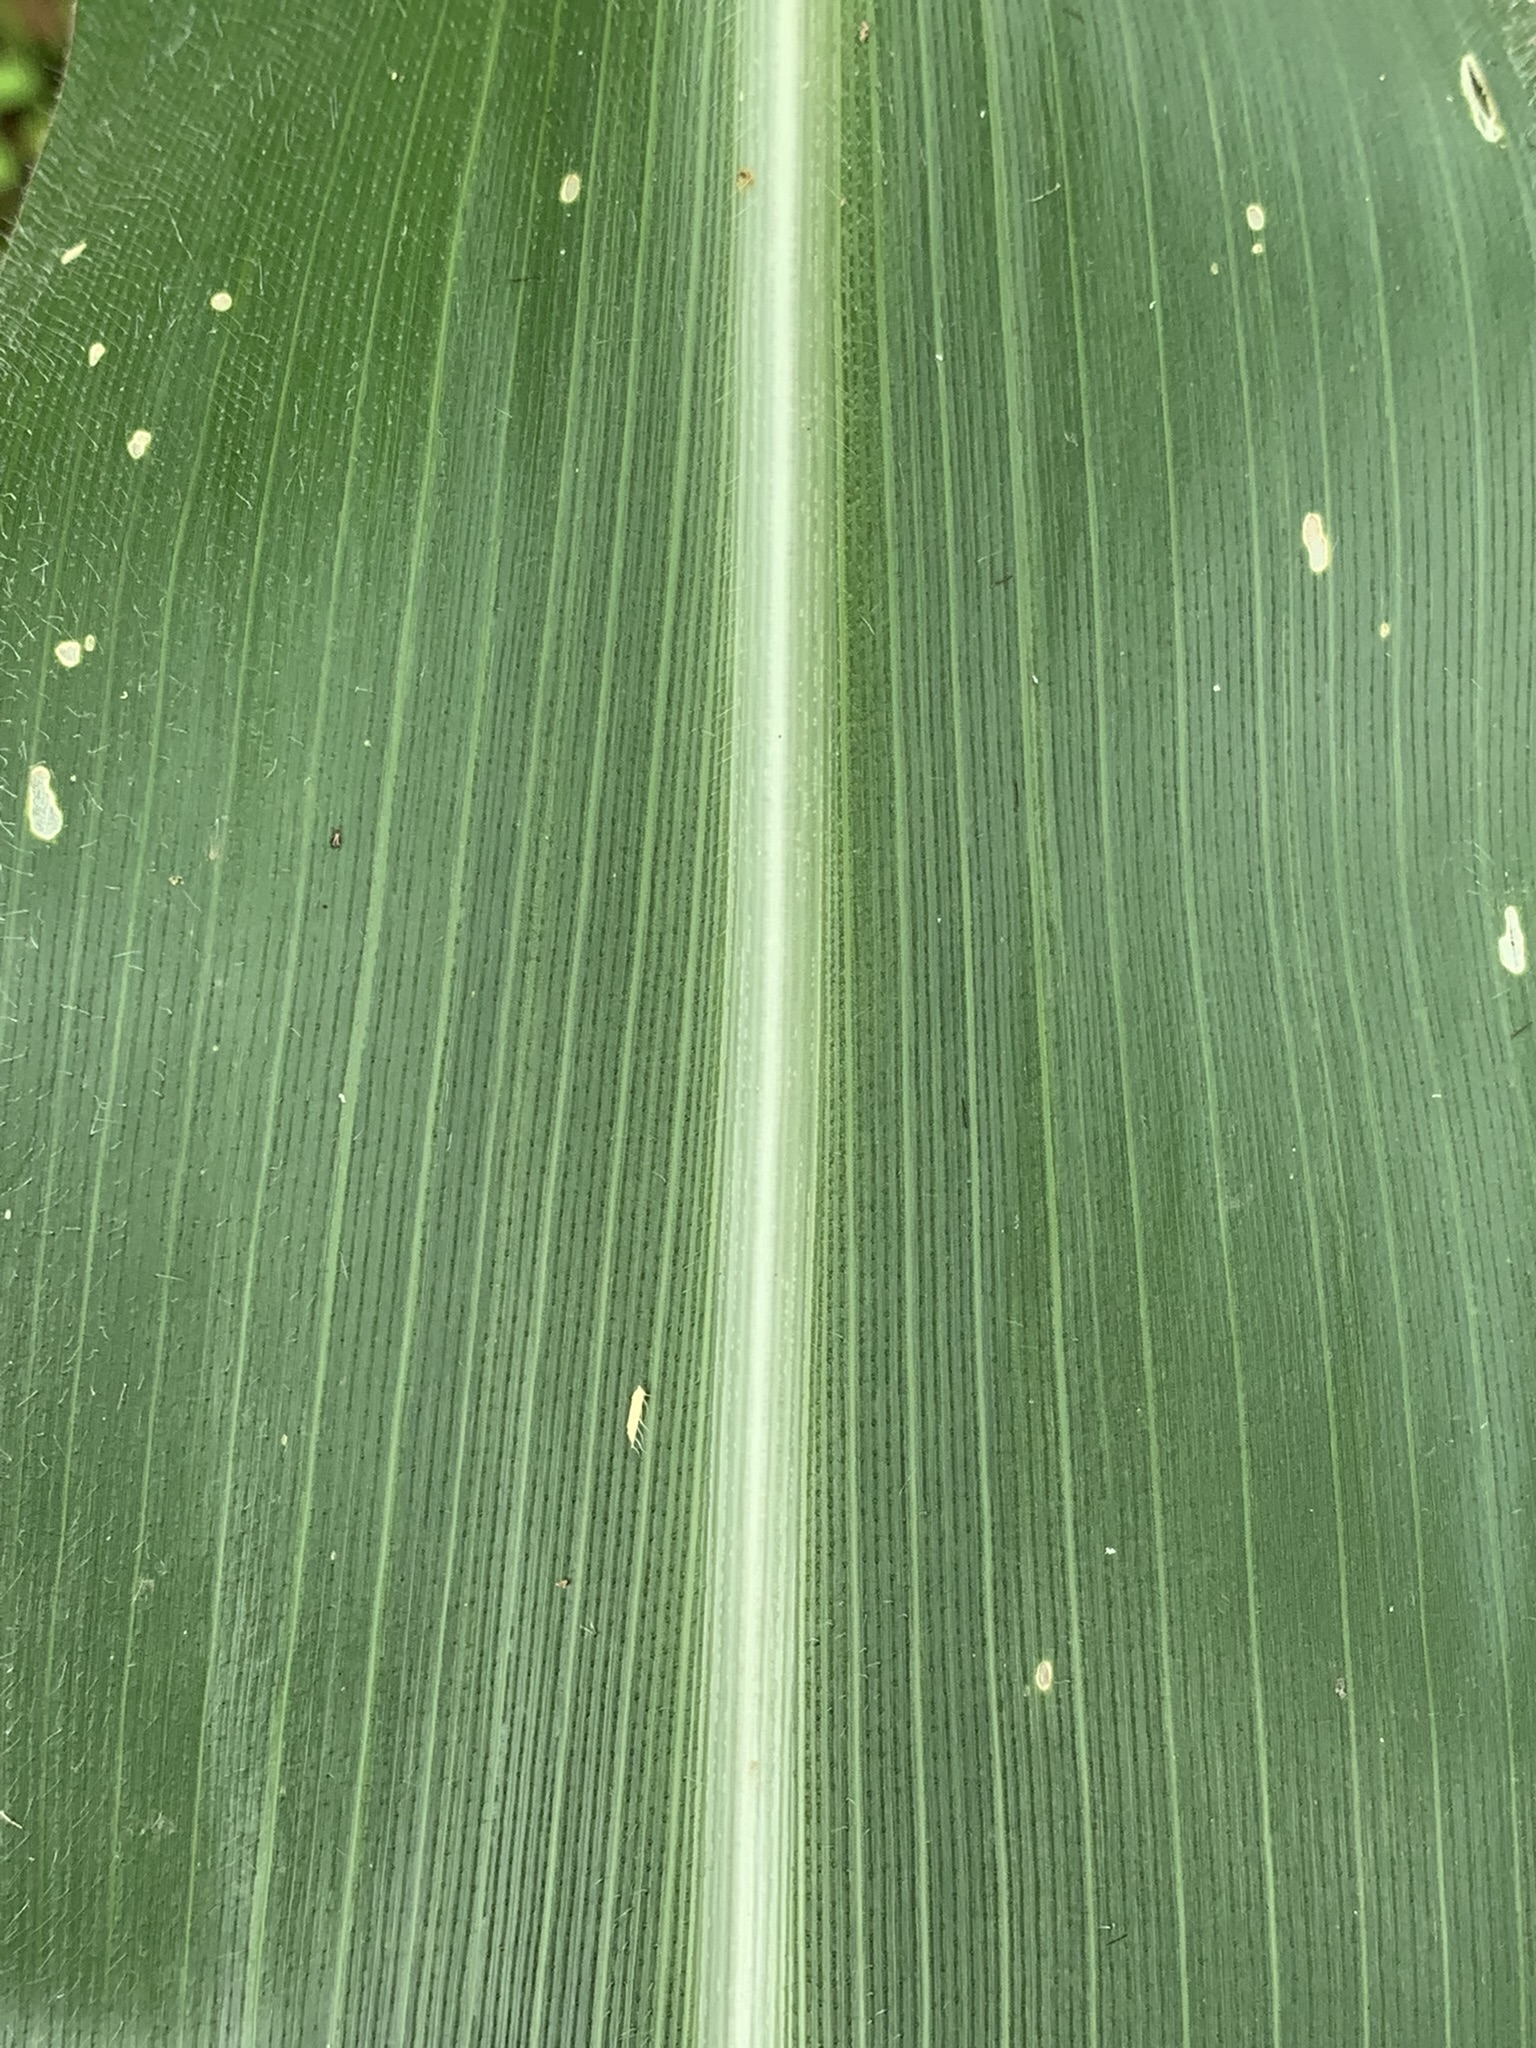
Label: Healthy